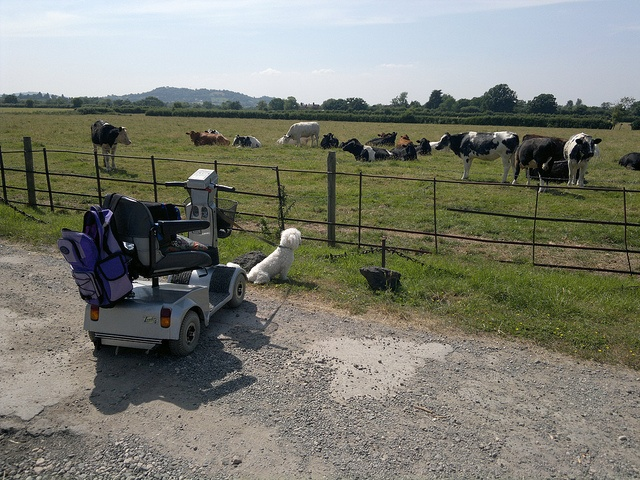
A group of cows stand in a field by a fence.
A dog tied to a scooter watches a herd of cattle.
A scooter parked in front of a fenced field of cows.
The dog is watching the herd of cows by the fence.
An old scooter parked outside of a cow enclosure